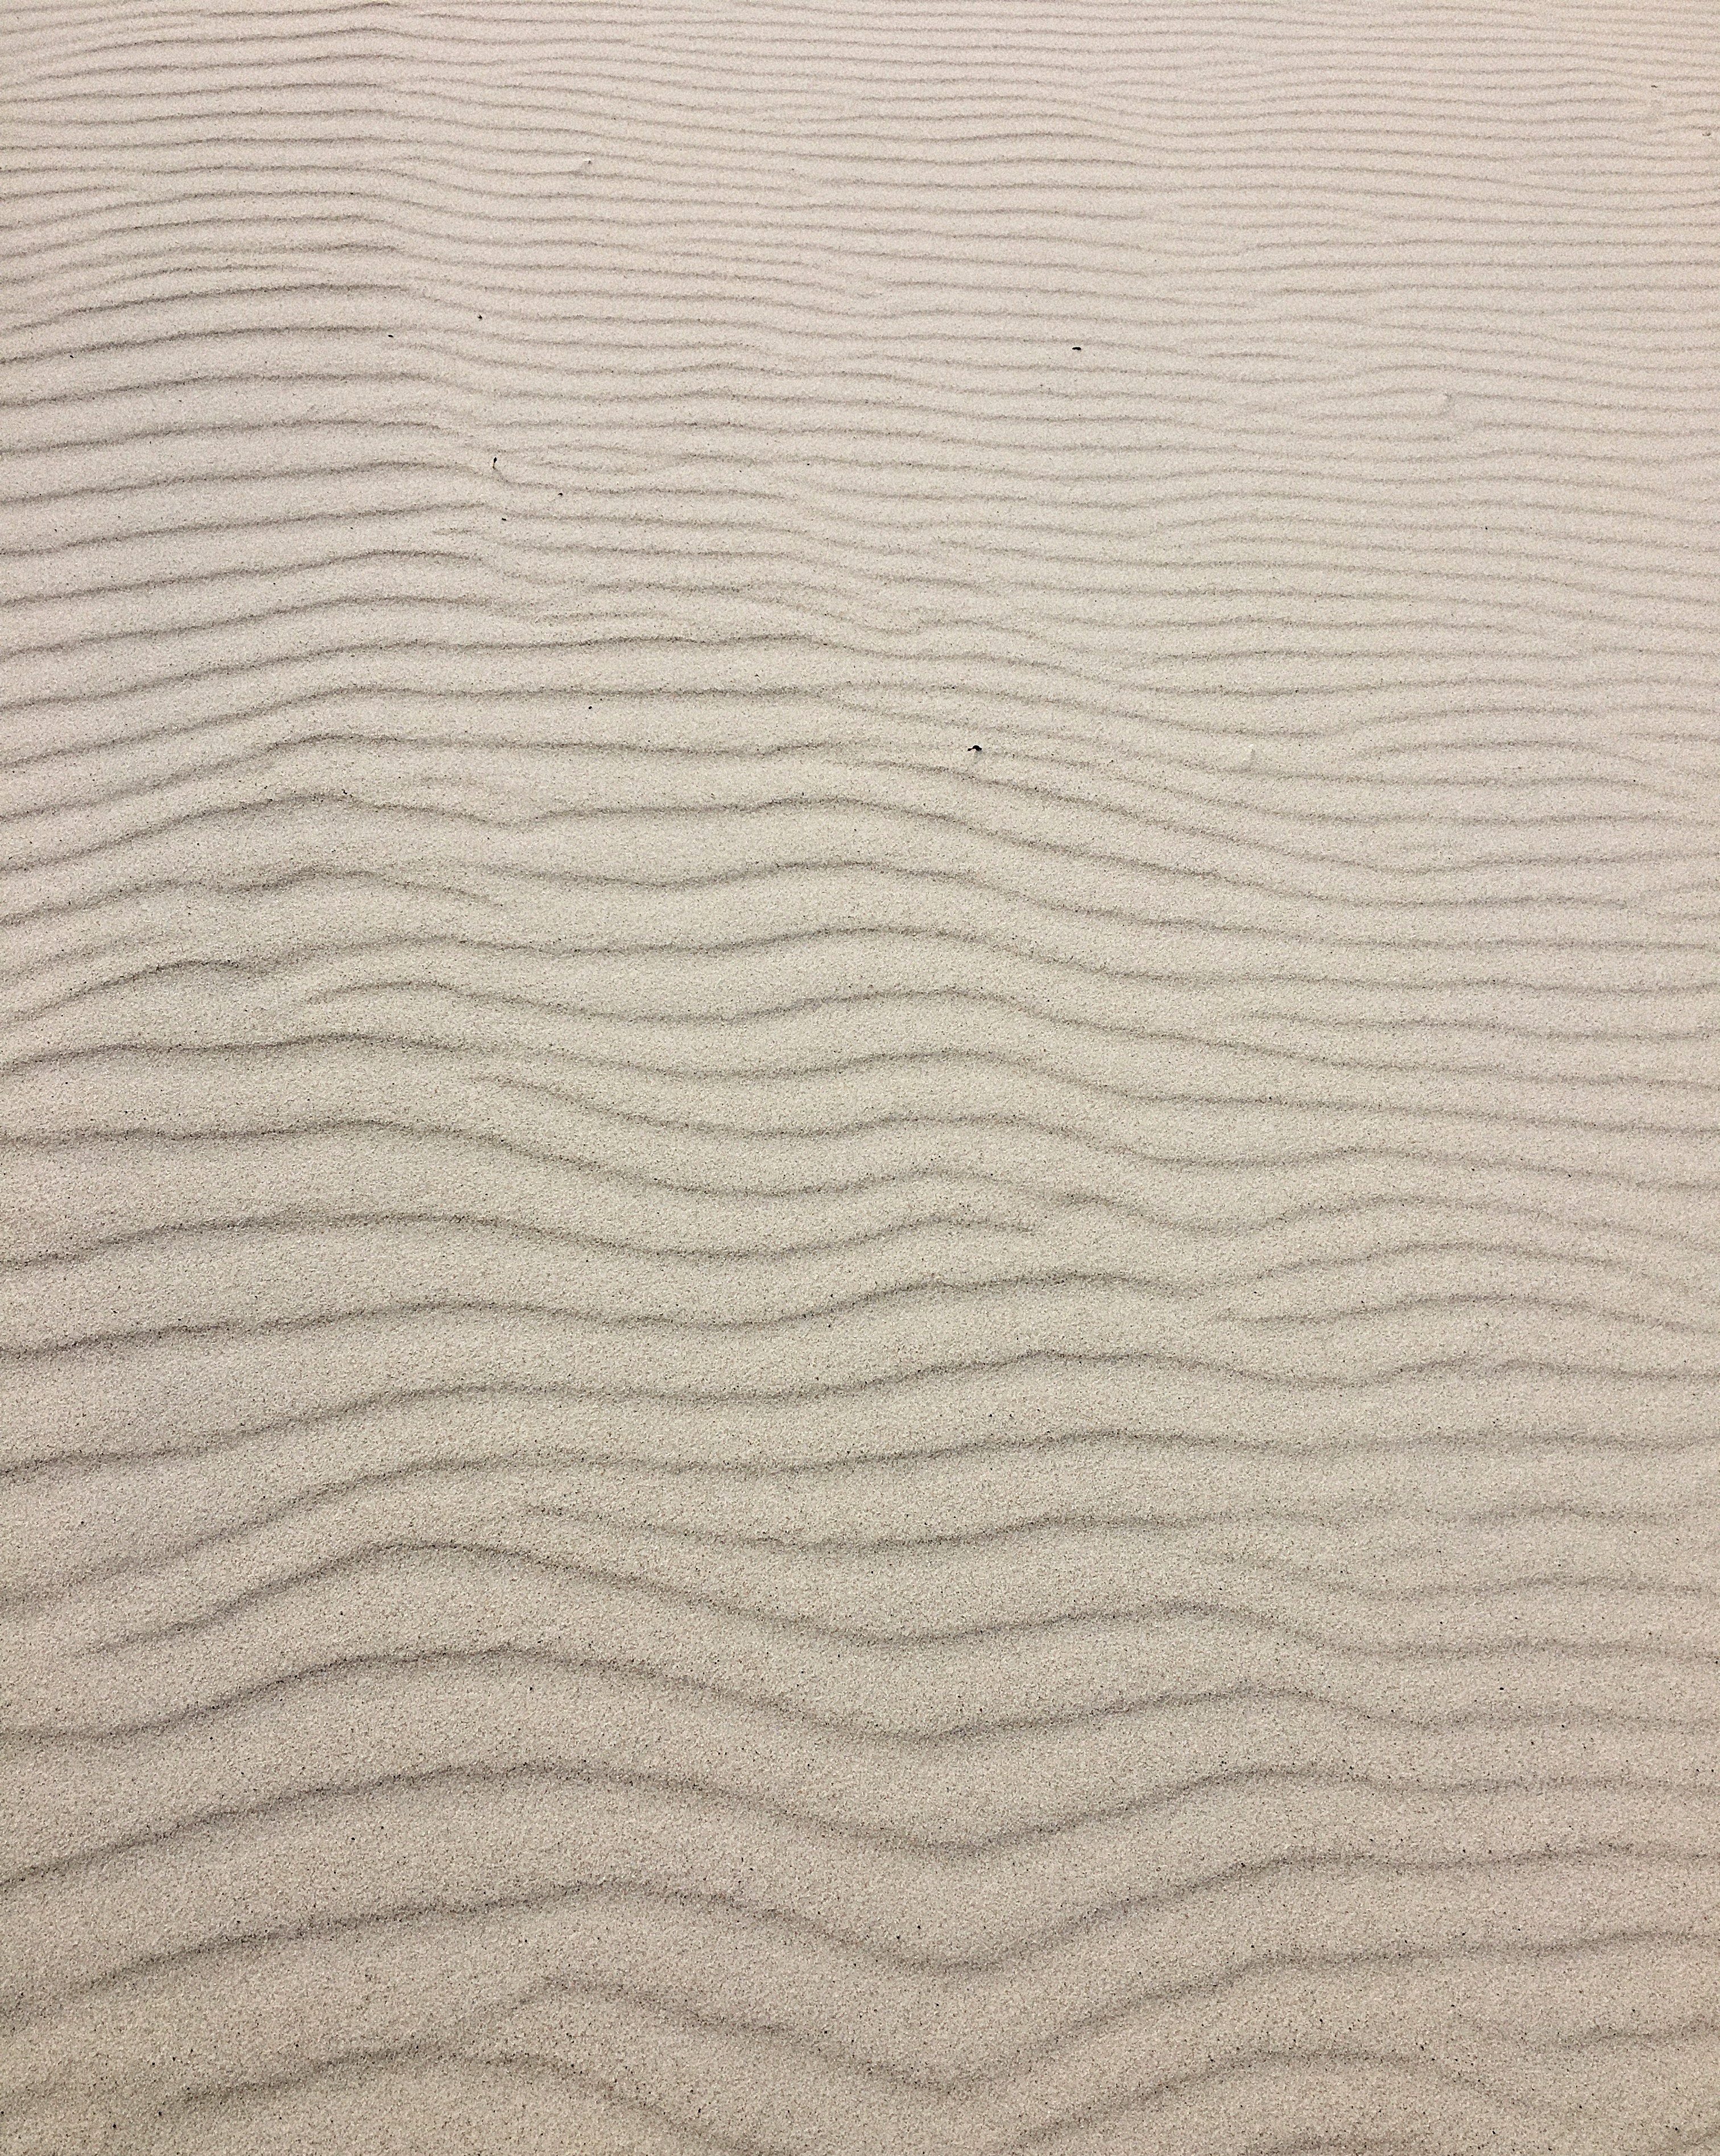
sand, line, wood, material